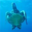
Label: turtle